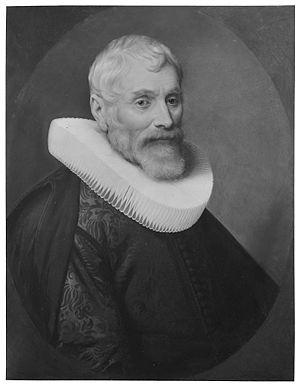
Jacob Dircksz de Graeff, seigneur libre de Zuid-Polsbroek, a été homme politique du Siècle d'or néerlandais.